Bekikang: Ang Nanay Kong Beki

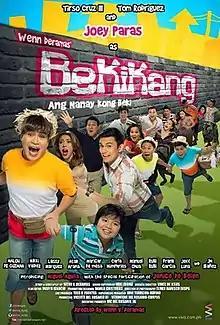
Film poster

Bekikang: Ang Nanay Kong Beki is a 2013 Filipino drama comedy film with an LGBT theme, directed by Wenn V. Deramas.